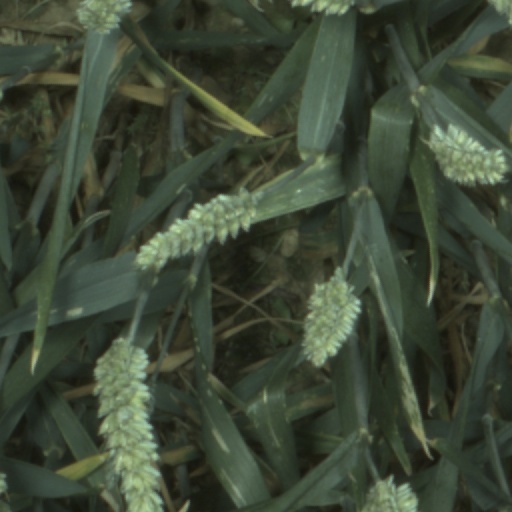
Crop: wheat